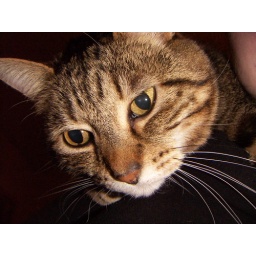
My dear cat Sylvia. She was a beautiful girl in her day! Dad's House, Anchorage, Alaska. January 11, 2005